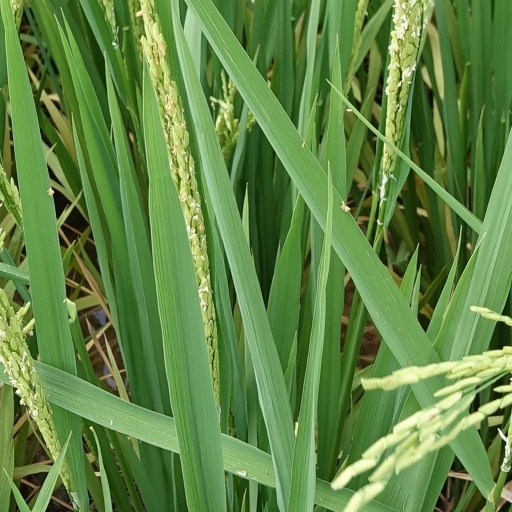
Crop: rice